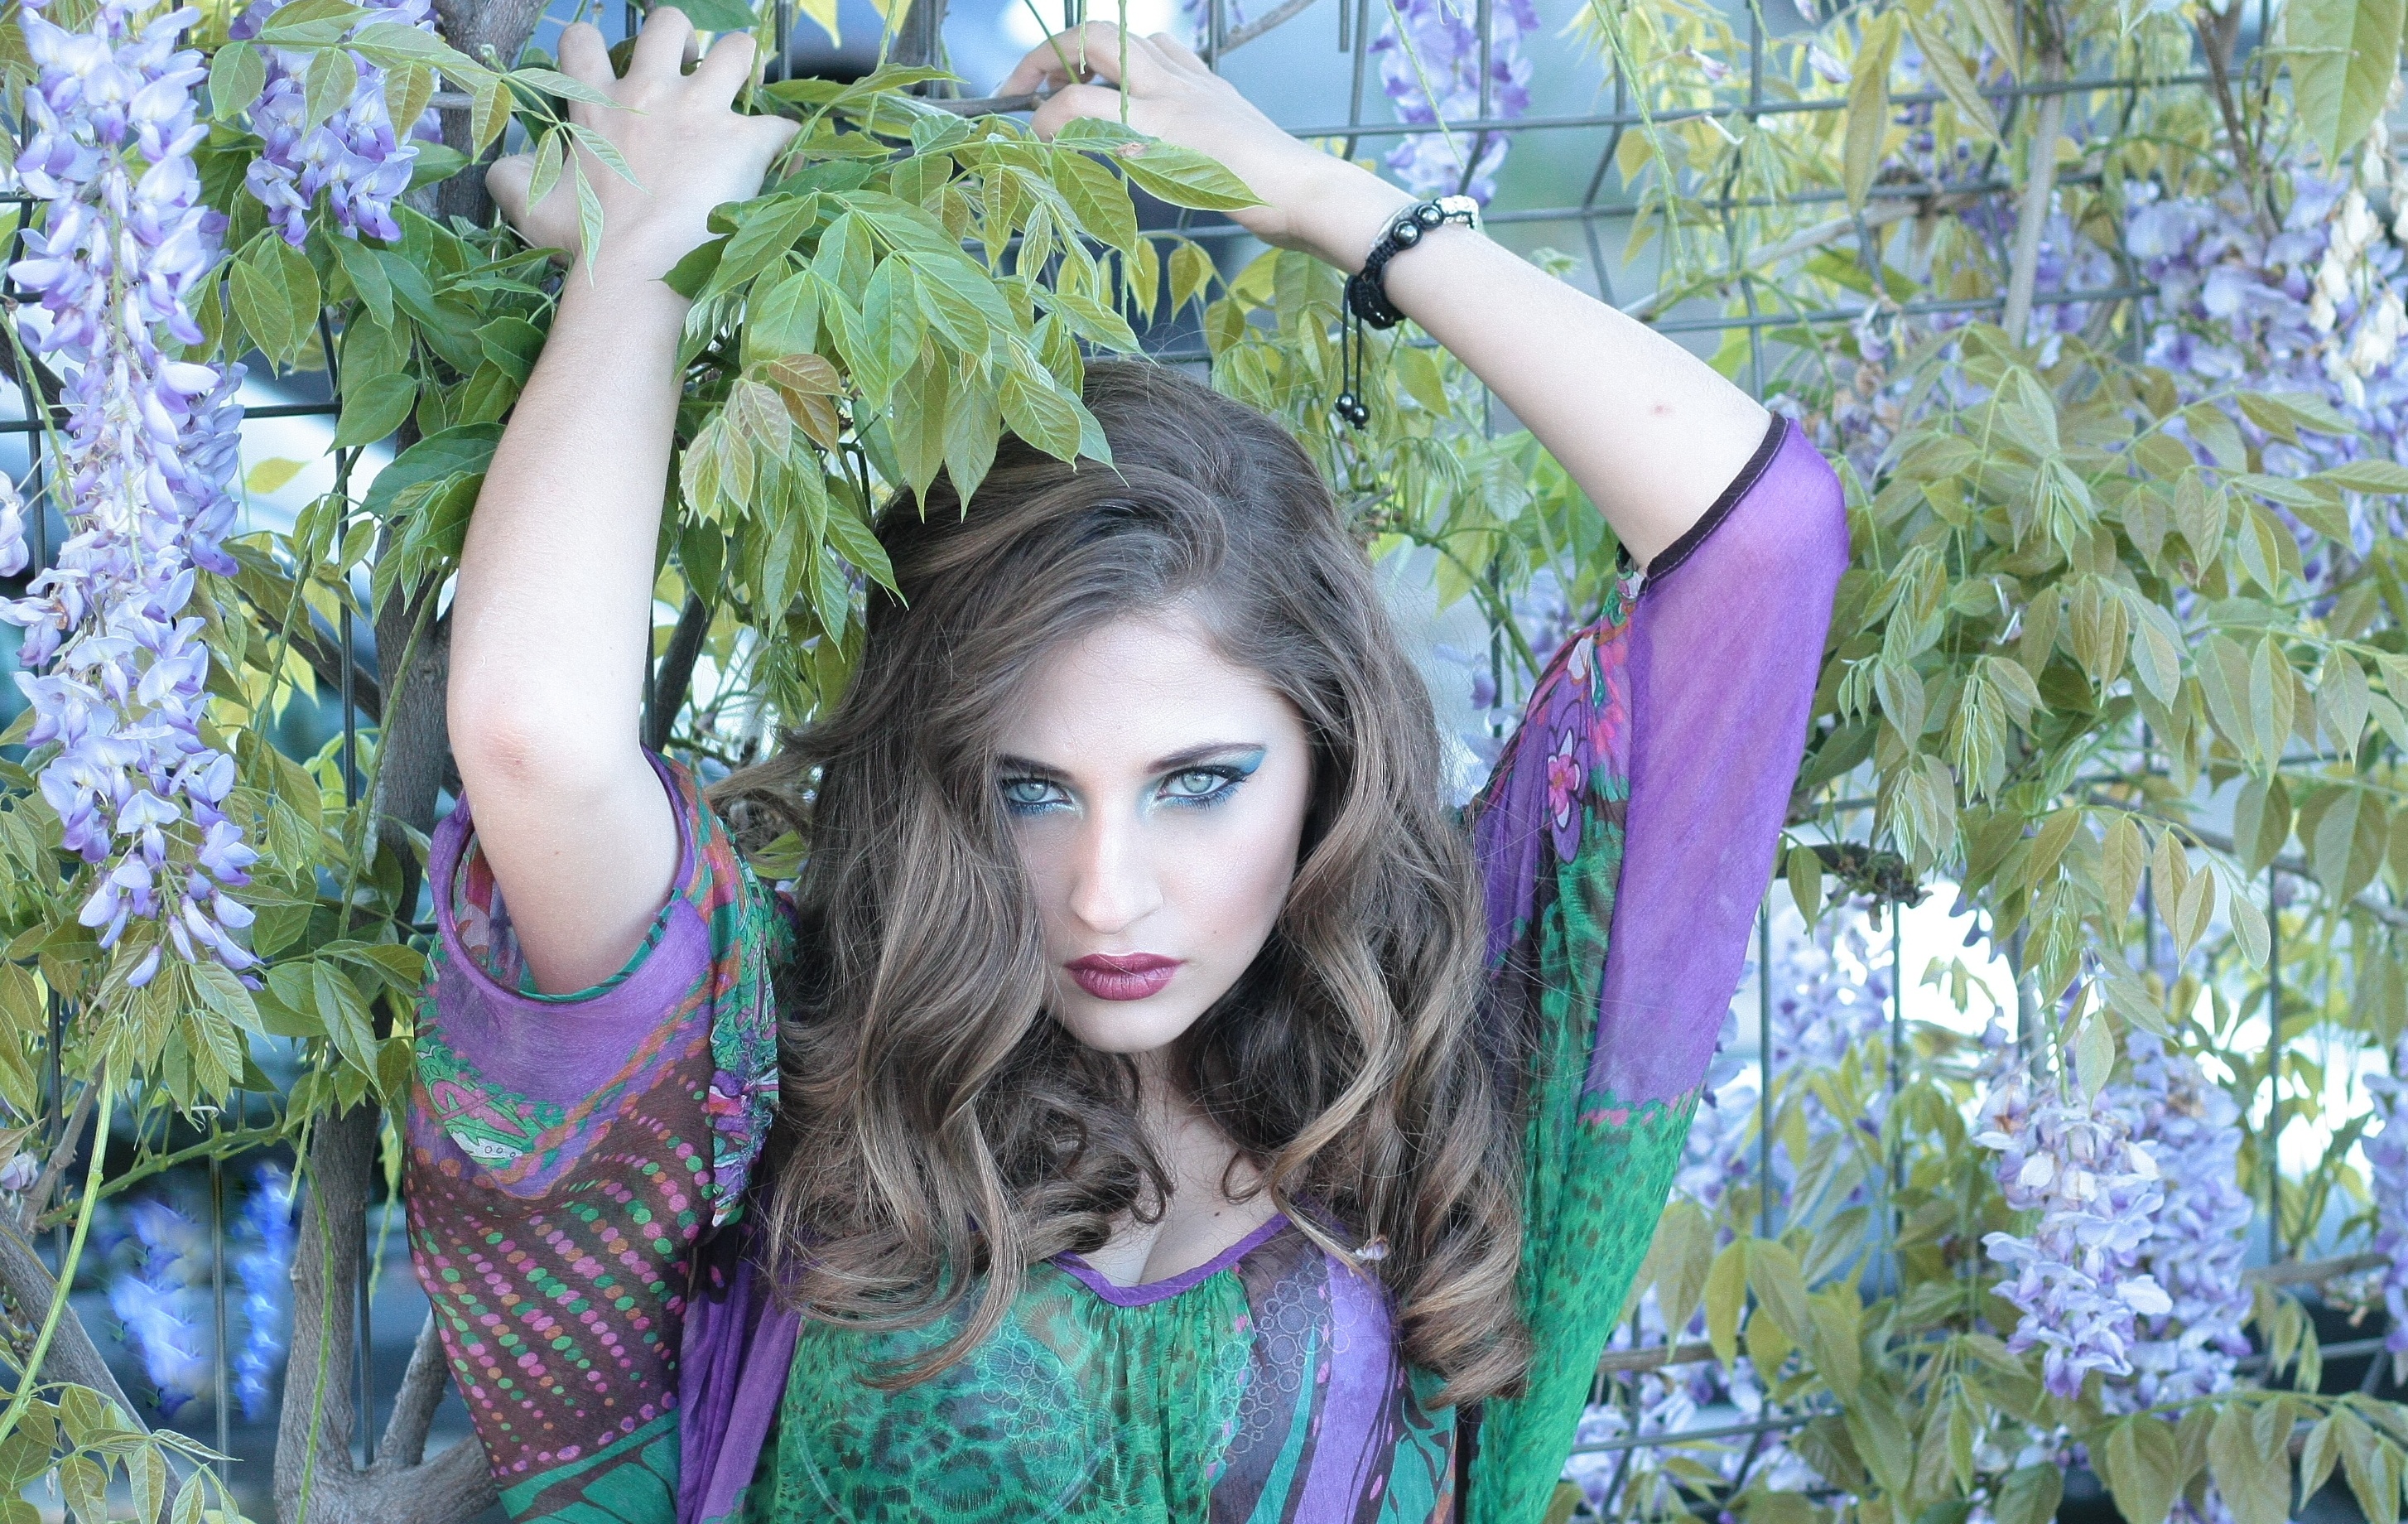
tree, grass, plant, girl, photography, flower, portrait, model, spring, green, blue, flora, long hair, flowers, dress, violet, beauty, blue eyes, photo shoot